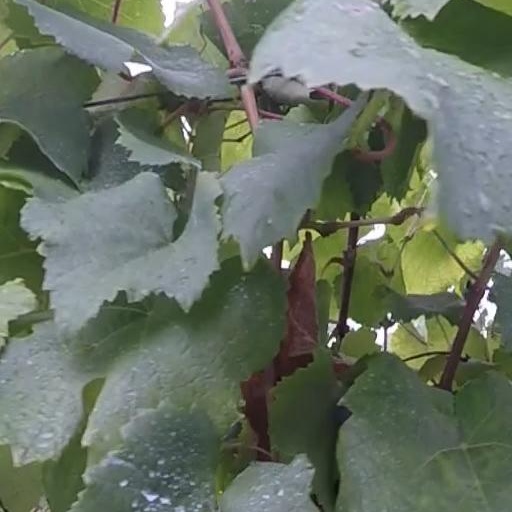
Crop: grape